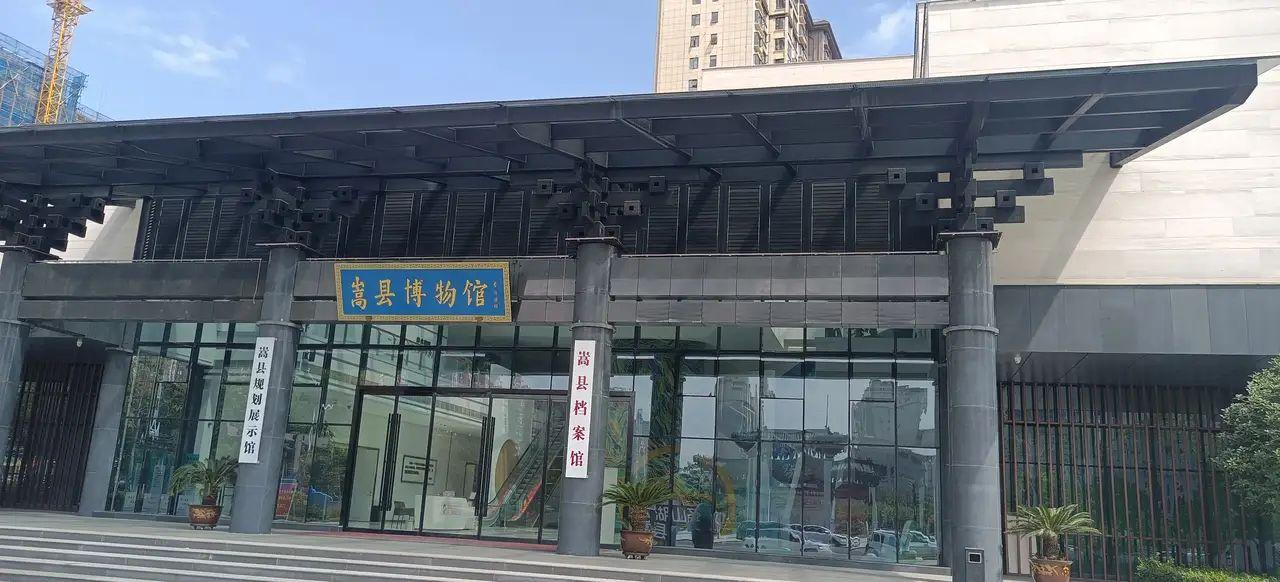
地标名称：嵩县博物馆
所在城市：洛阳市·嵩县